MAX IV Laboratory

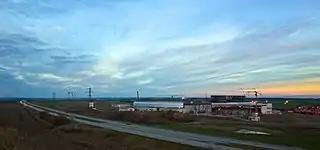
MAX IV in Lund being built, November 2013.

The Swedish Research Council took the decision that MAX IV would be built in 2009. Construction started in 2010, completed in 2016 with linac, SPF, new ring R3 and reused upgraded MAX II as ring R1. In parallel, MAX-lab was closed in 2015. MAX I, II, and III all had dipole bending magnets and quadrupole and sextupole focusing magnets. R1 has that too but integrated as in MAX III, still electron energy 1.5 GeV, and upgraded to 12 DBA, circumference 96 metres, emittance 6 nanometre radians, and maximum stored current 0.5 amperes. It currently has 5 beamlines with 5 undulators and potential to build 5 more of each. R3 has those magnets too, integrated as in MAX III, but also octupole focusing magnets. Instead of pairs, the dipole bending magnets are ordered in groups of 7 called multi bend achromats, MBA.